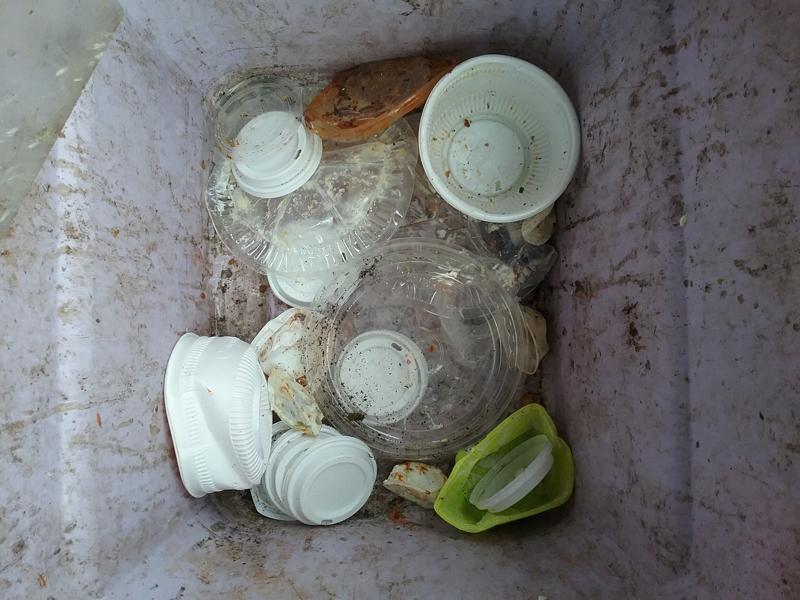
Waste category: plastic